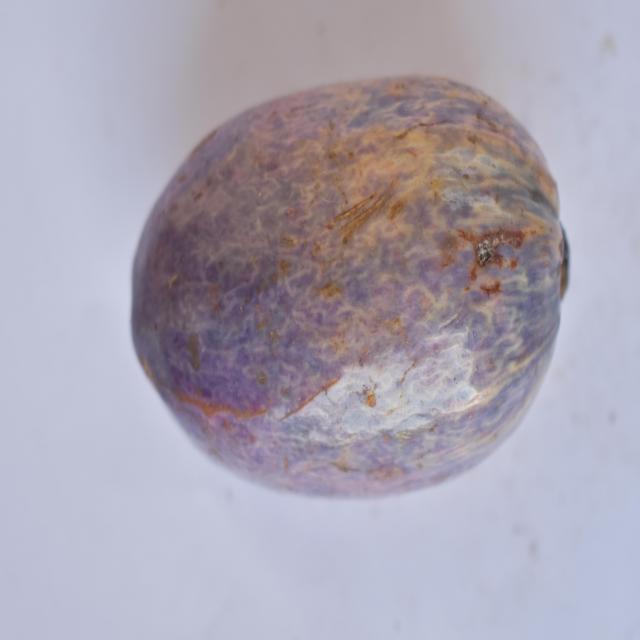
Plum grade: unaffected